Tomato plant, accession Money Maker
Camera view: horizontal (90 deg, fisheye); turntable rotation: 180 degrees
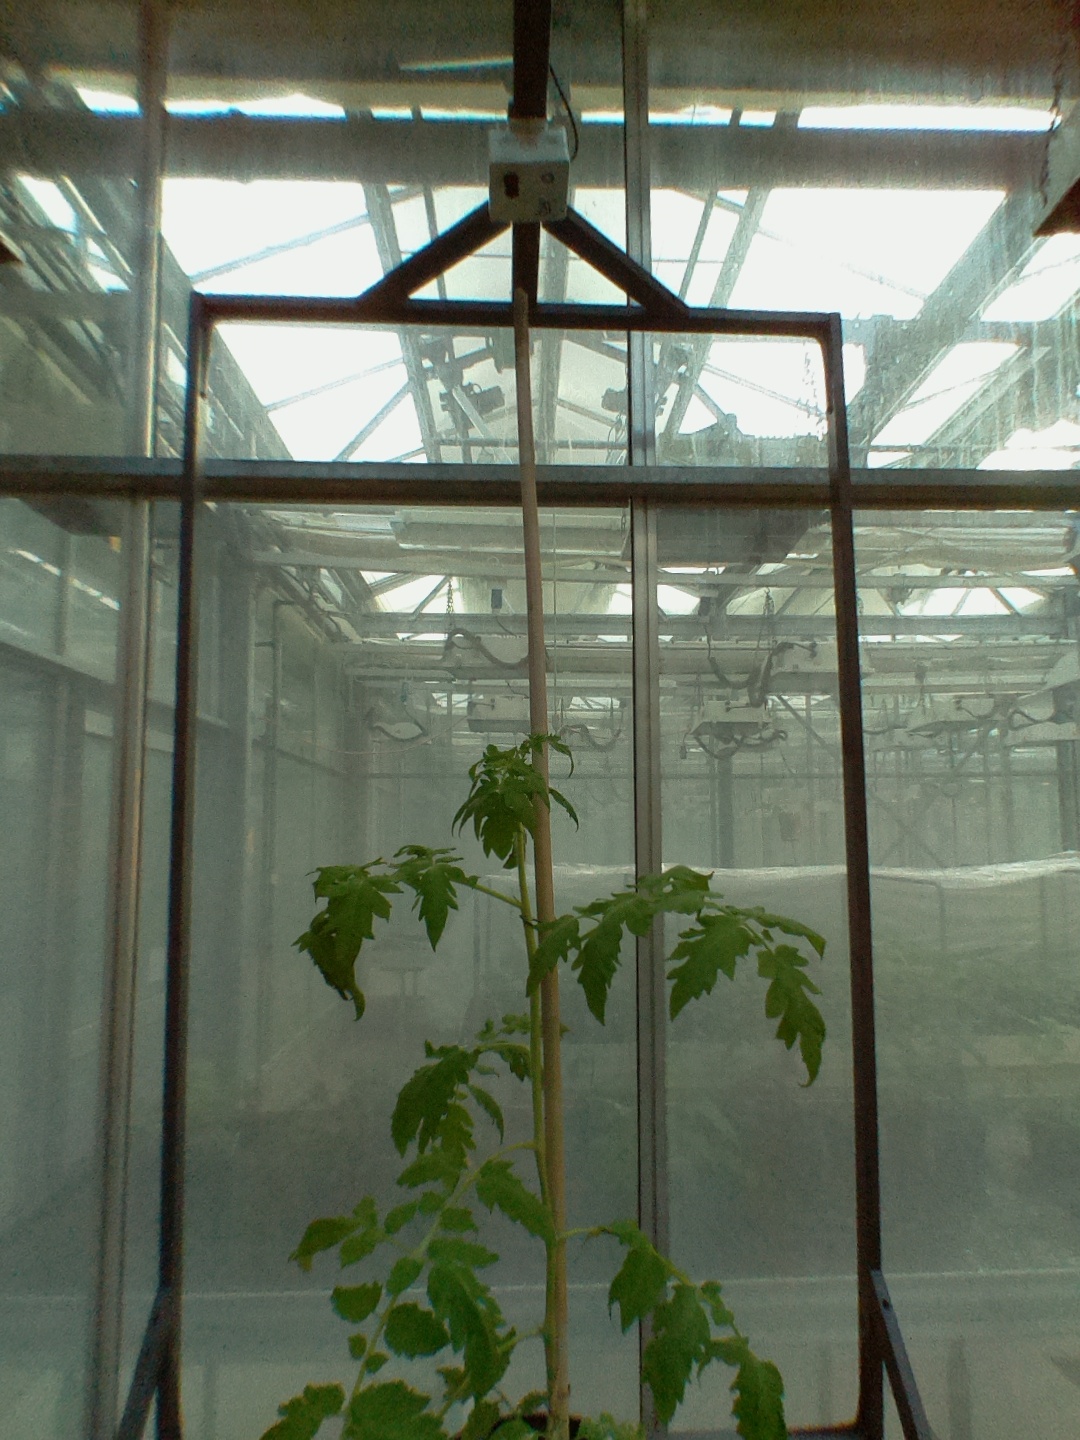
BBCH growth stage 53: 3 inflorescences visible